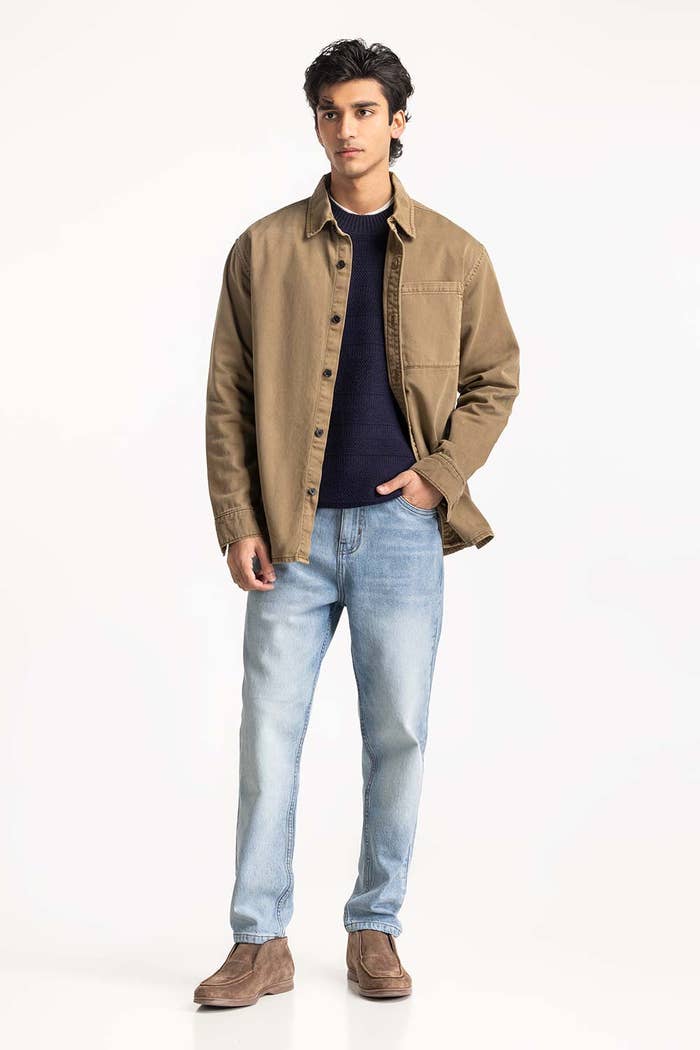
tan slim fit cotton tee jacket